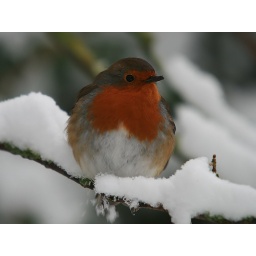
Robin sitting in tree after heavy snow in Derby